List of French divisions in World War II

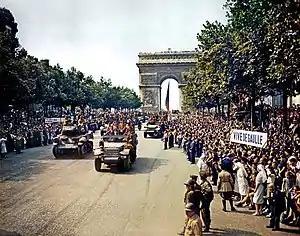
The 2nd DB parades in Paris, 1944

Also known as "the New Army;" or the Armistice Army. The terms of the Armistice of 22 June 1940 ensured the forces of Vichy France forces had only limited artillery and armored vehicles. Each division had three infantry regiments, a reconnaissance regiment of two battalions and an artillery regiment. When the Allies landed in north Africa, the Germans invaded Vichy France and the leadership of the Vichy French forces told the army to remain in its barracks rather than be massacred in the field. The Vichy Army was then disbanded by the Germans, although they authorized formation of one unit (1st Regiment of France) in early 1943. After the Allies landed in southern France, the 1st Regiment of France joined the Allied forces and formed the basis of several independent regiments which served in the 1944-45 campaign. Certain regiments of Vichy forces, carrying the numbers of 1940 units, were recreated in 1944-45 as part of the Army of Liberation.